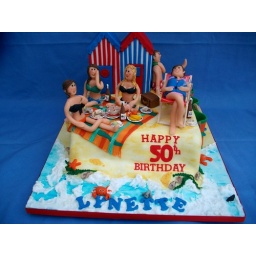
A fun cake for a lady who was 50, with her family at their home by the sea.